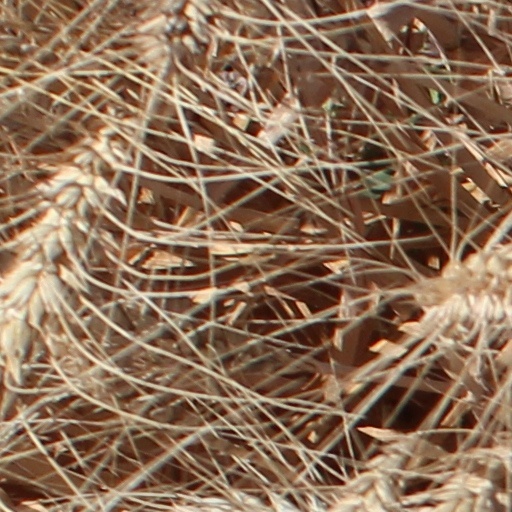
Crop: wheat